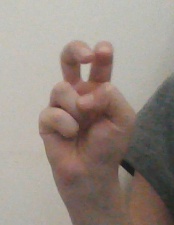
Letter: toot